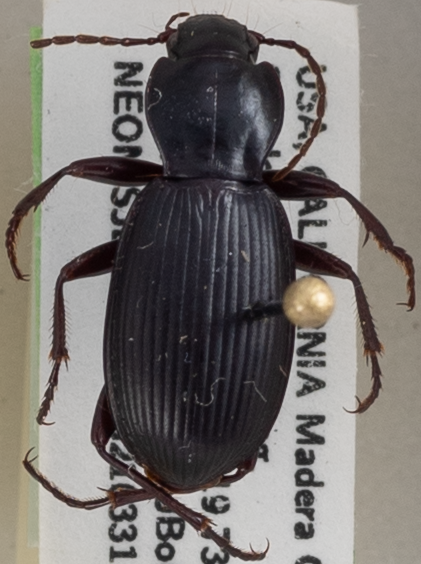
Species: Pterostichus panticulatus
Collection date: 2021-05-12
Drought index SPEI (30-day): -1.93
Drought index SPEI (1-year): -1.69
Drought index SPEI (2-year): -1.69